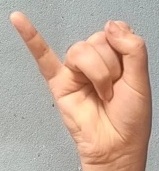
ASL sign: J